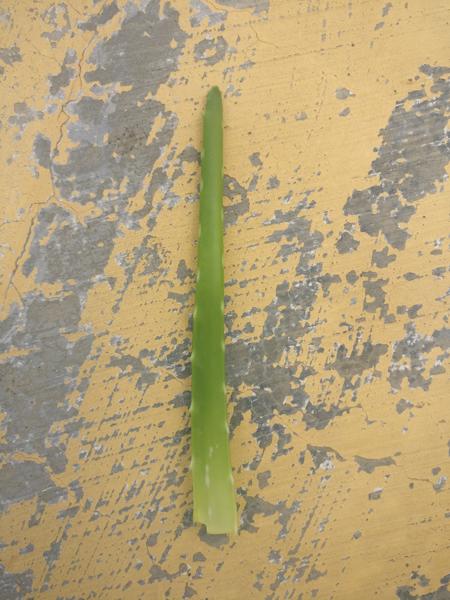
Plant: Aloevera